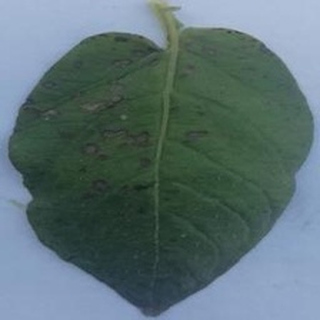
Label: potato_early_blight